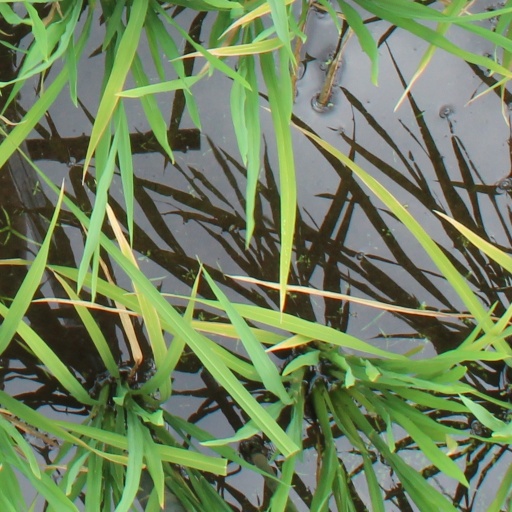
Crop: rice